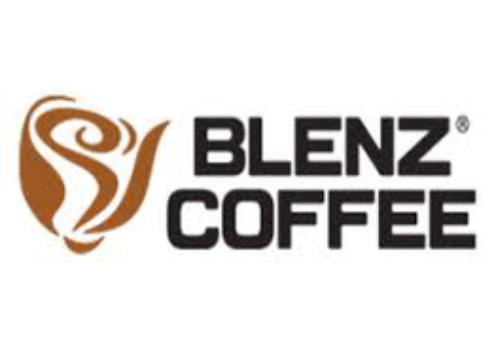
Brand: Blenz Coffee-1
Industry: Food